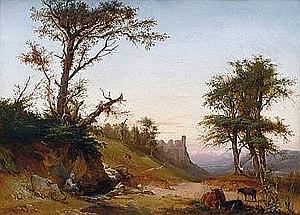
Paysage bucolique Hippolyte Leymarie (XIXe siècle)
Hippolyte Leymarie, né à Lyon le 9 novembre 1809 et mort à Saint-Rambert-en-Bugey le 22 décembre 1844, est un peintre, graveur et illustrateur français.